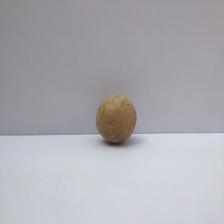
Size: Small